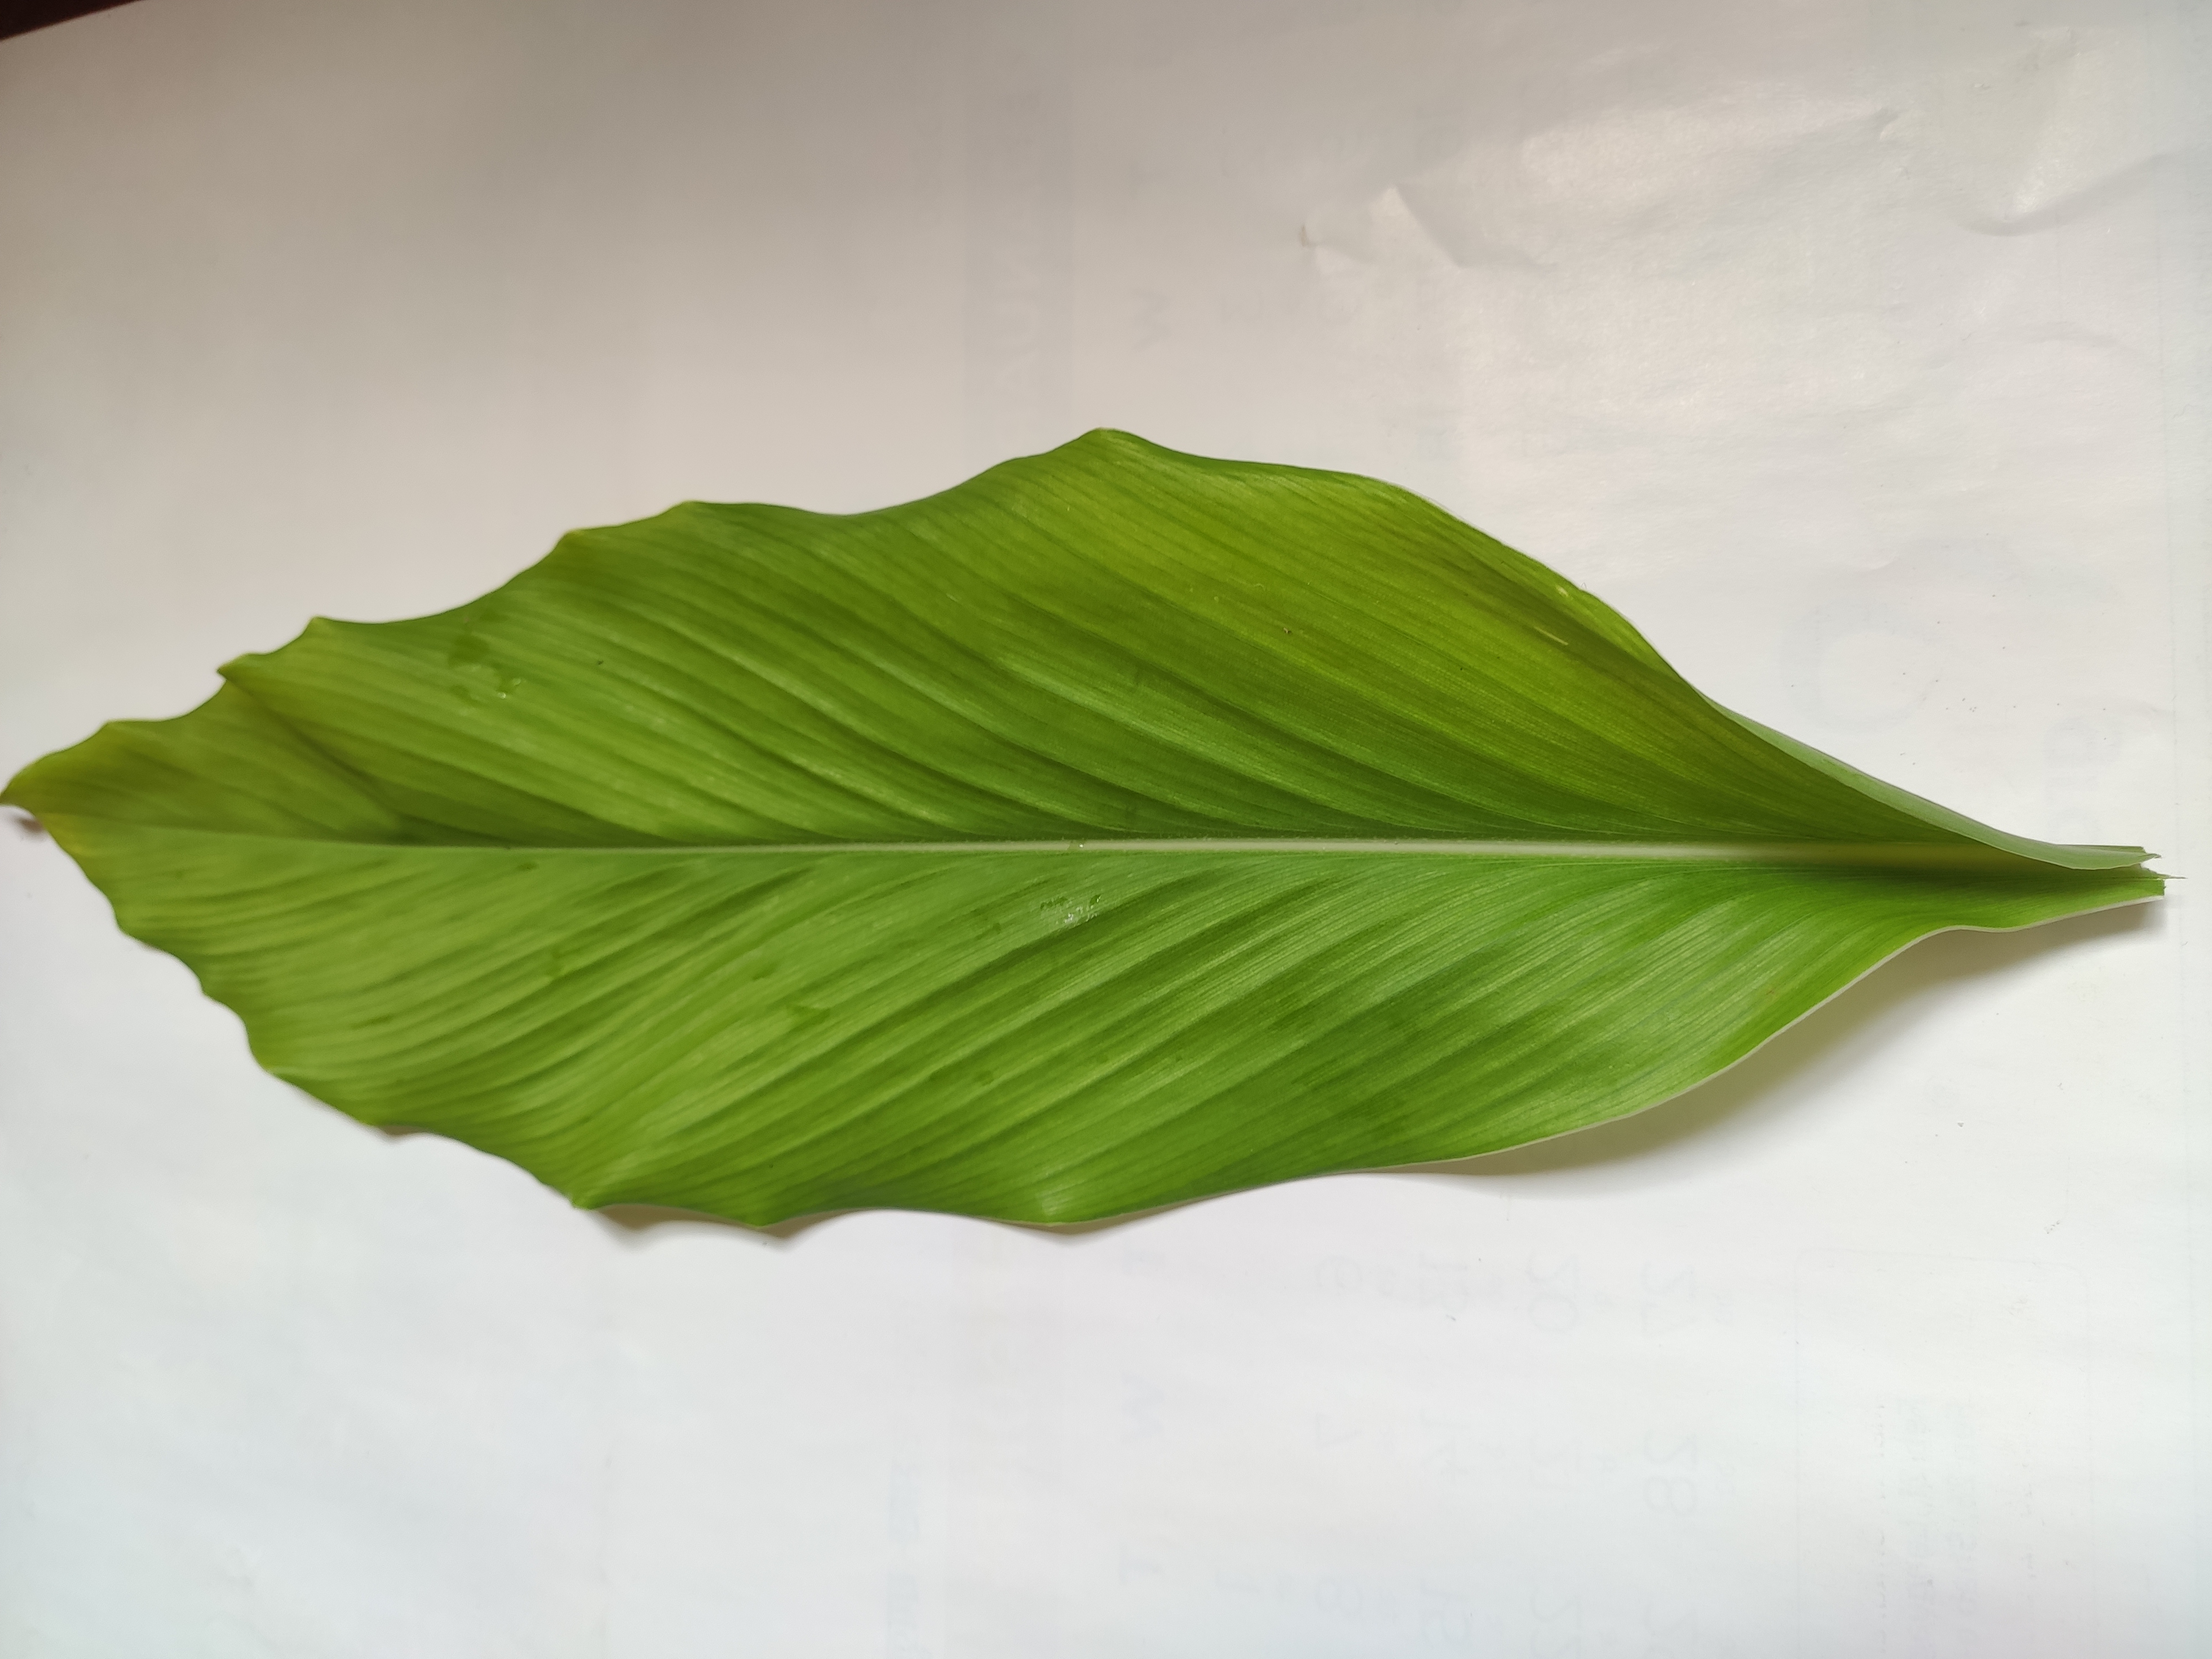
Label: Healthy_Leaf